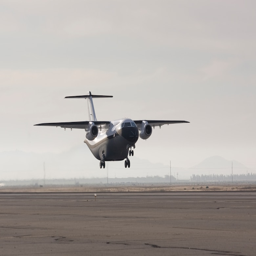
aircraft model made its first test flight .